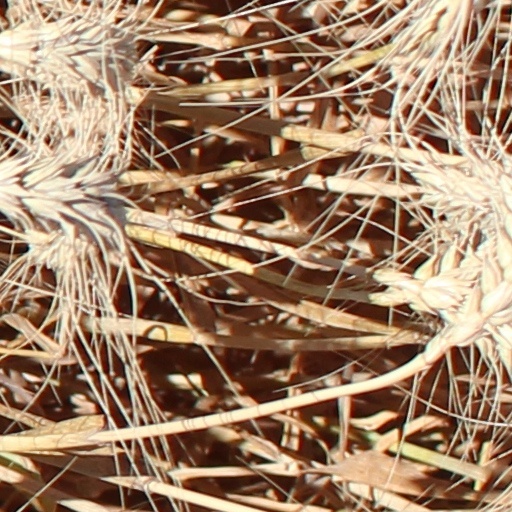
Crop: wheat